Spencer Tracy

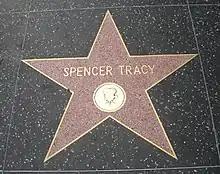
Tracy's star on the Hollywood Walk of Fame, at 6814 Hollywood Boulevard

In the 21st century, Tracy is best known to general audiences for his association with Katharine Hepburn. He continues to receive praise from film scholars: critic Leonard Maltin calls Tracy "one of the 20th century's finest actors", while film historian Jeanine Basinger describes his career as a "golden record of movie achievement". Charles Matthews, writing for "The Washington Post", argues that "Tracy deserves to be remembered for himself, as a master of acting technique".